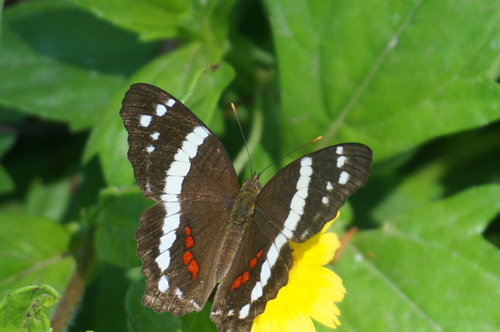
Scientific name: Anartia fatima
Common name: Banded peacock
Family: Nymphalidae
Order: Lepidoptera
Pollinator type: Primary pollinator
Habitat: Open areas and gardens
Geographic range: South America
Conservation status: Least Concern